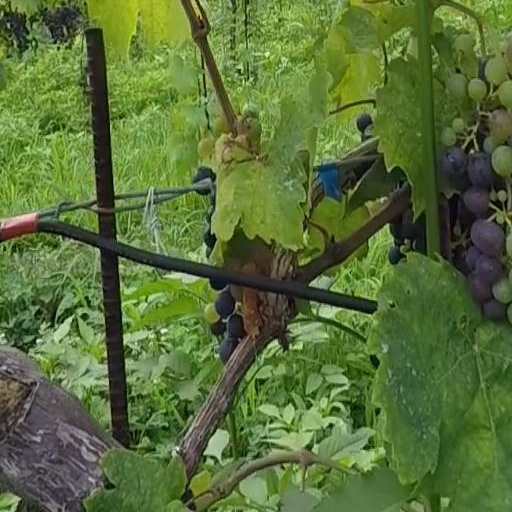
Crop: grape